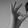
ASL letter: F